Buffalo Bill Cody Homestead

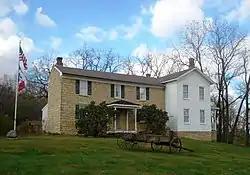

The Buffalo Bill Cody Homestead is the boyhood home of Buffalo Bill Cody, a government scout and Wild West showman. The homestead is located in the broad valley of the Wapsipinicon River Valley south of McCausland, Iowa, United States, in rural Scott County. The farmhouse was built in 1847 by Isaac Cody, Buffalo Bill's father, of native limestone and contains walnut floors and trim.